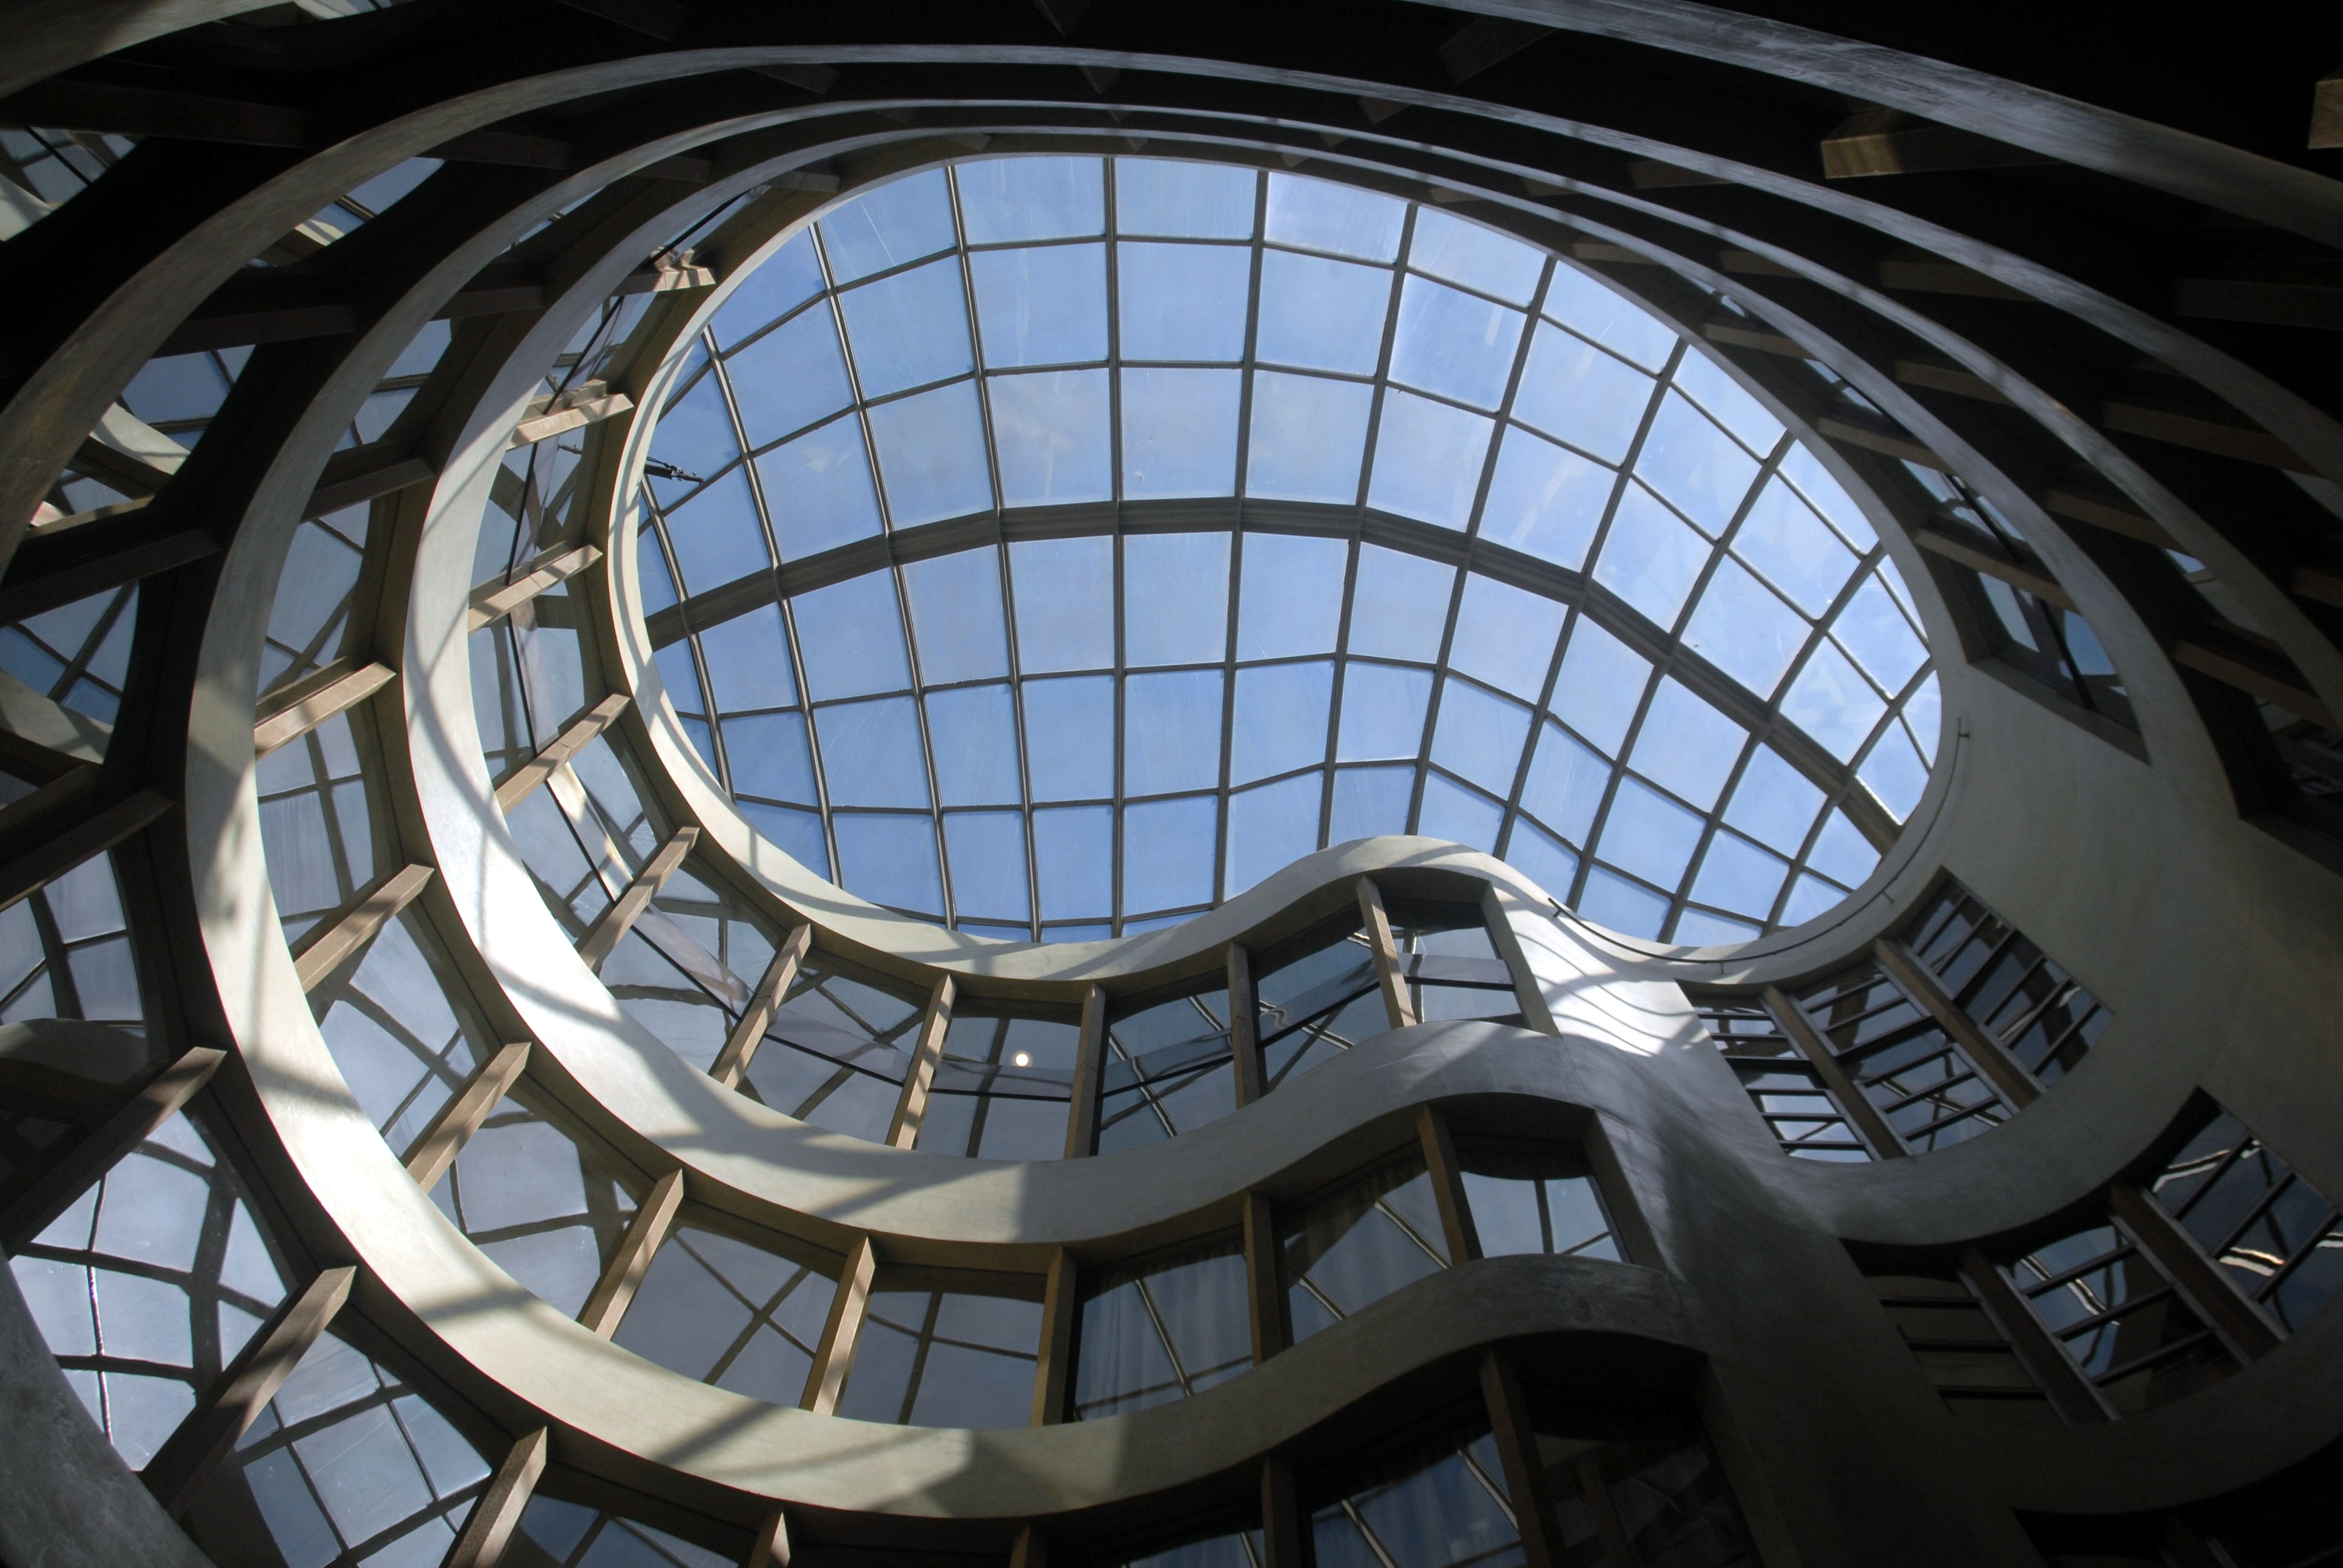
light, architecture, structure, interior, window, glass, building, city, skyscraper, daytime, high, landmark, facade, modern, symmetry, angle, metropolis, daylighting, metropolitan area